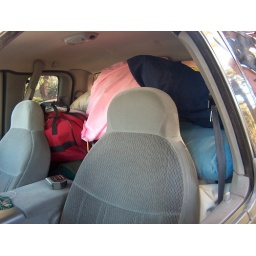
Even the backseat of the truck was packed. The 12x14 wall tent is underneath all this.